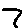
Label: 7